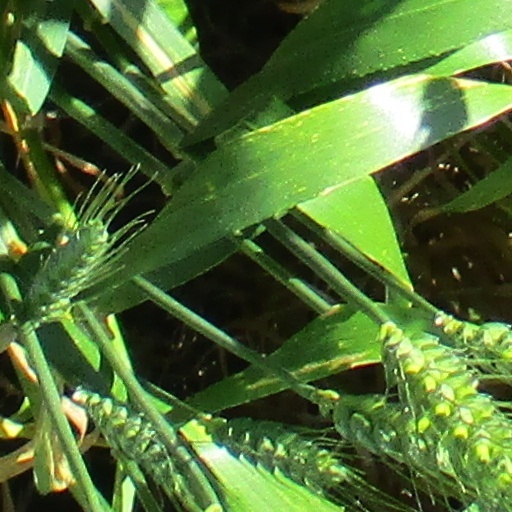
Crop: wheat